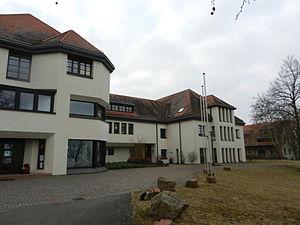
Centre de formation et maison d'hôtes
Le prieuré de Jakobsberg est un monastère bénédictin appartenant à la congrégation des bénédictins missionnaires de sainte Odile. Il se trouve en Allemagne à Ockenheim en Rhénanie-Palatinat.